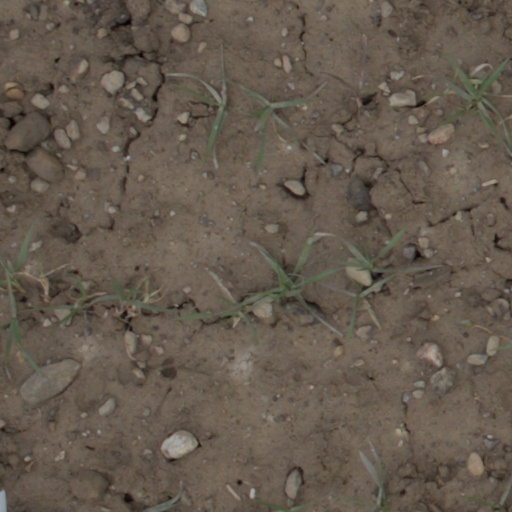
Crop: wheat